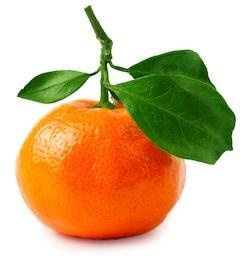
Label: mandarine